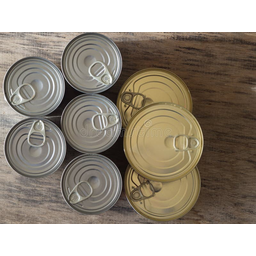
Label: metal